Tommy Haynes

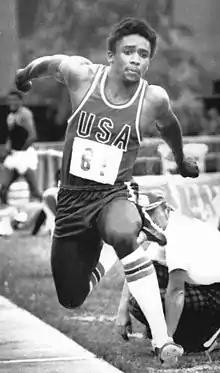
Haynes in 1975

Thomas Zarlef Haynes (born July 14, 1952) is a retired American athlete, who mostly competed in the triple jump. He won a silver medal at the 1975 Pan American Games and placed fifth at the 1976 Olympics.